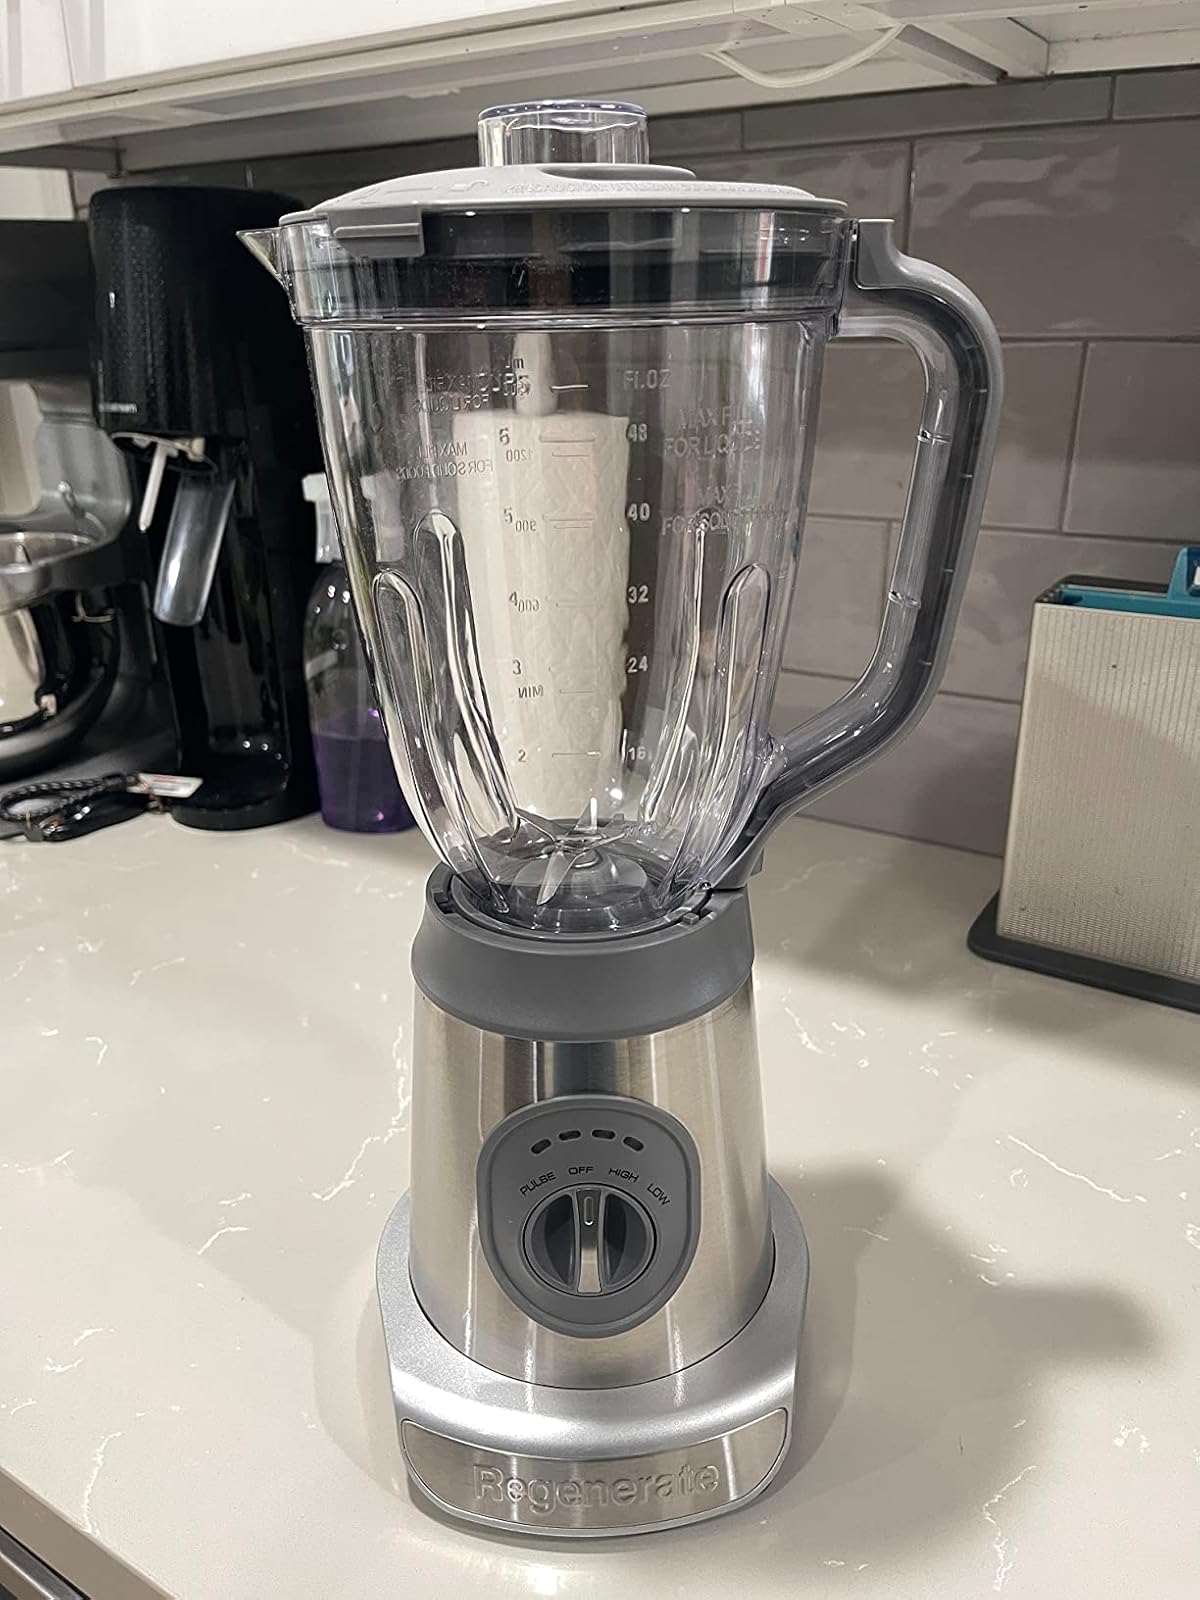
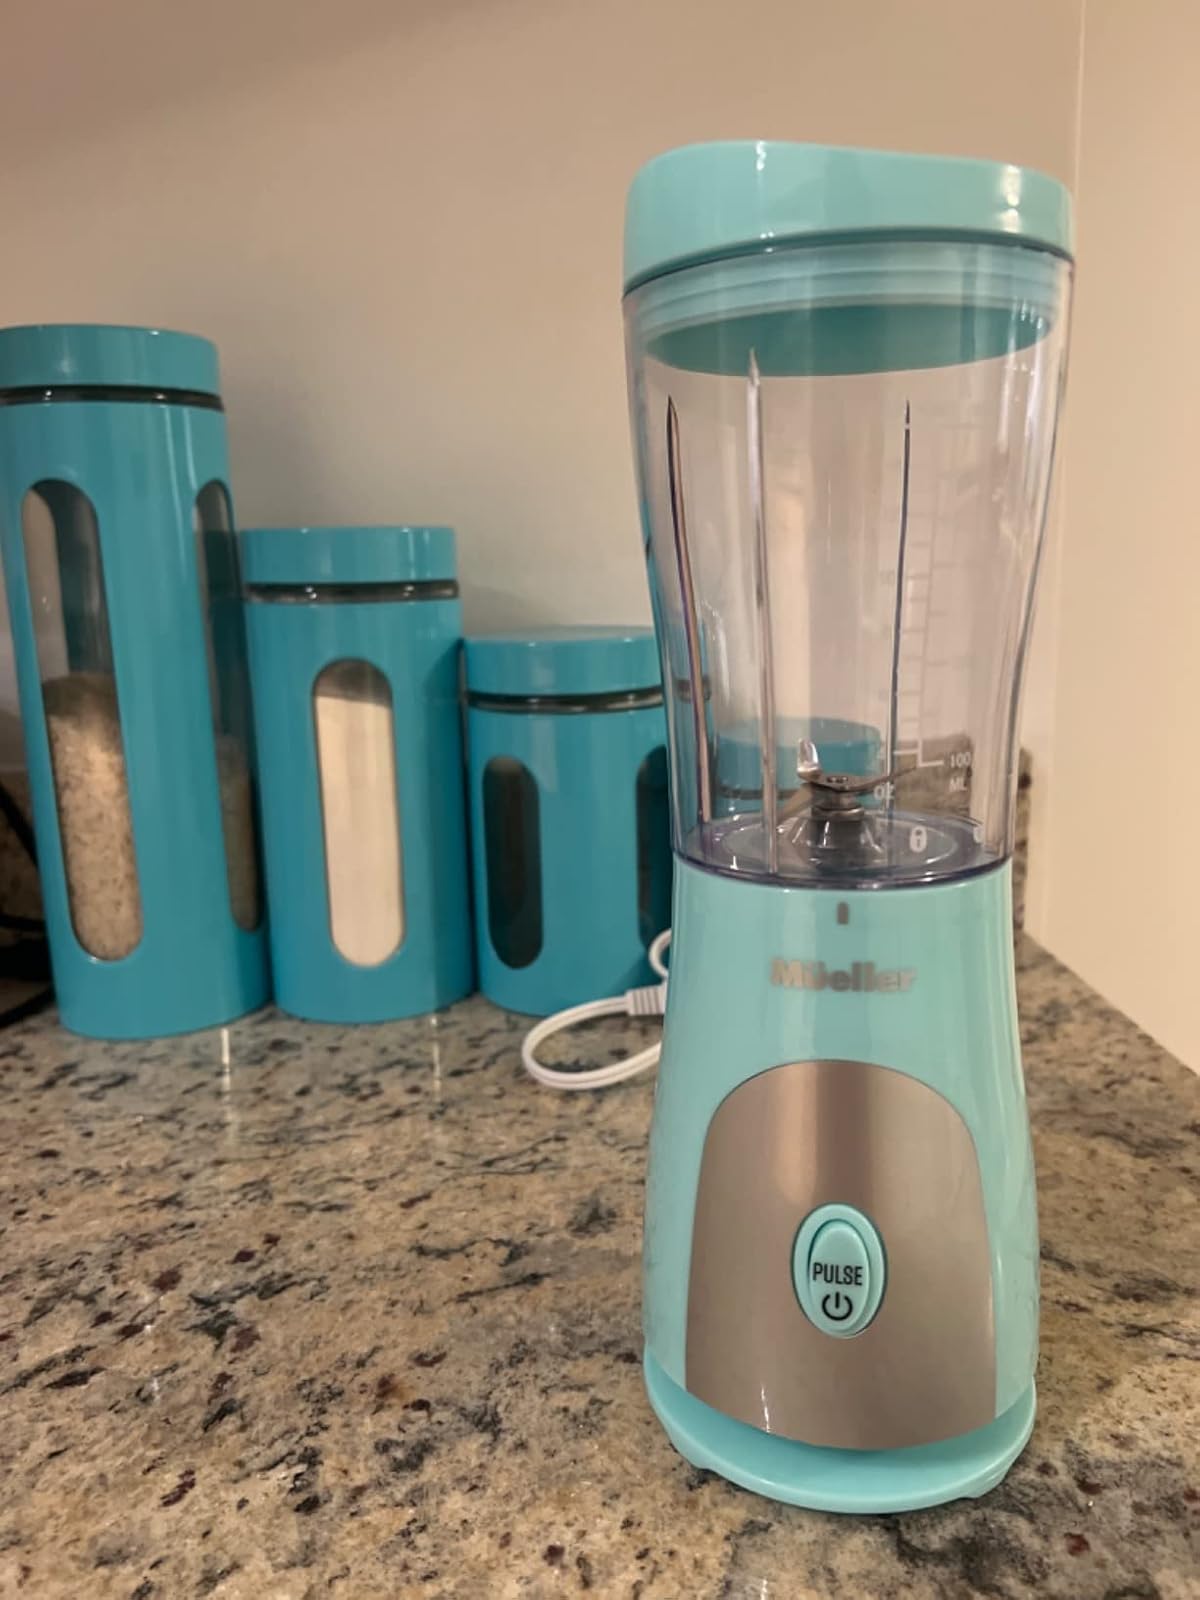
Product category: items_blender
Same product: no